1909–10 Montreal Canadiens season

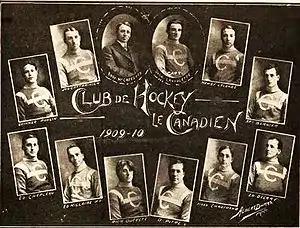
The first team picture

After the Canadian Hockey Association (CHA) turned down Ambrose O'Brien's Renfrew Creamery Kings application for membership on November 25, 1909, O'Brien, along with Jimmy Gardner of the (also rejected) Montreal Wanderers organized the new National Hockey Association. The Wanderers desired a competitor team based in Montreal and Gardner suggested a team of francophone players to O'Brien to play on the rivalry between francophones and anglophones in Montreal. Gardner suggested that it be named 'Les Canadiens.'